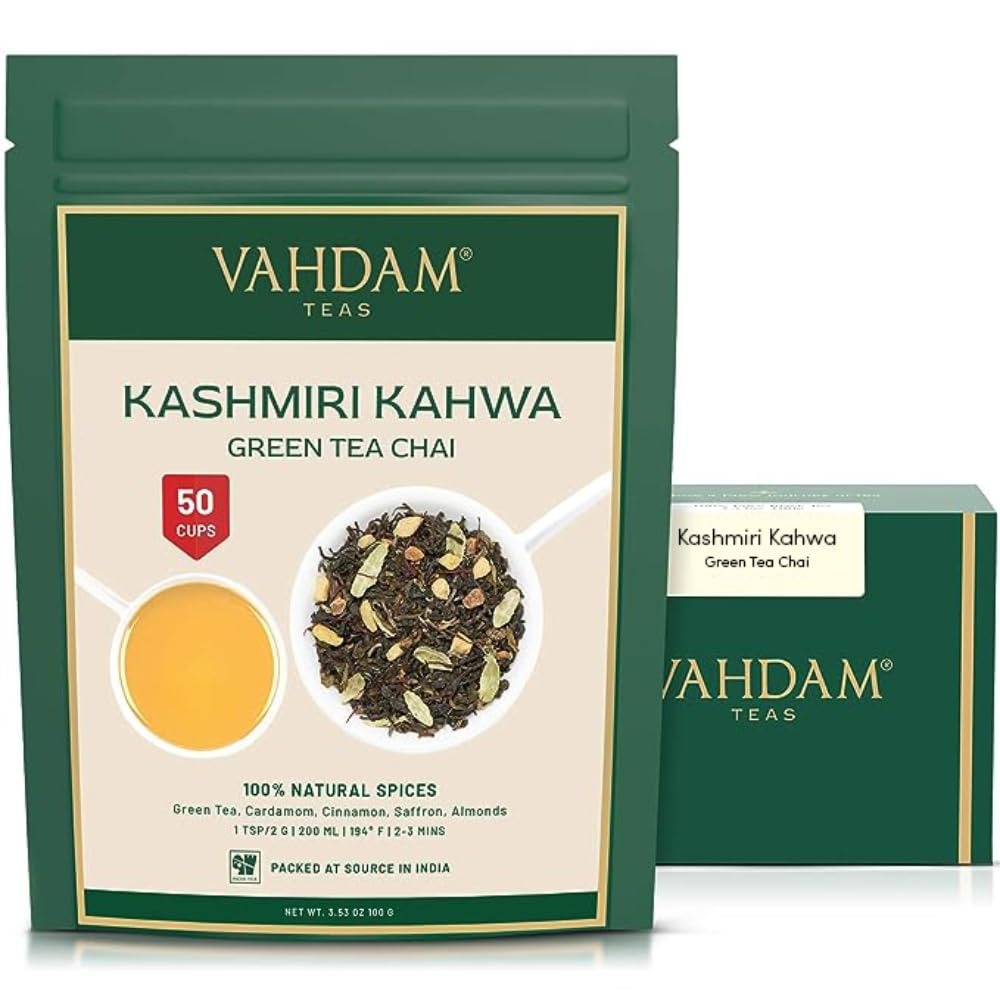
Item Name: VAHDAM, Kashmiri Kahwa Tea (50 Cups/3.53oz) | Green Tea, Cinnamon, Cardamom, Almond & Saffron | Premium India Loose Leaf Tea | Vacuum Sealed for freshness
Bullet Point 1: KASHMIRI KAHWA SPICED CHAI TEA - Experience the essence of Kashmir with our Kashmiri Kahwa Masala Chai Tea. This blend captures the quintessential flavors of Kashmir - aromatic, earthy & rich in spices. Crafted from fine green tea and a blend of spices, it offers a medium caffeine content, making it suitable for any time of the day. With or without milk, savor the timeless charm of this infusion.
Bullet Point 2: DIRECTLY SOURCED FROM PREMIUM PLANTATIONS - Experience the finest Whole Loose Leaf Tea, sourced from premium Indian plantations. Vacuum-sealed and packed within 24-72 hours of harvesting, it offers garden-fresh aroma and taste. Savour 100% pure tea, packed in a 3-layered moisture-resistant resealable bag for lasting freshness. Preparation: 2g of loose leaf | 200 ml water at 100° C | 3 - 5 mins
Bullet Point 3: A BRAND WITH A BILLION DREAMS - VAHDAM India is one of India's largest digitally native, global brands, shipping to over 3 million customers across 130+ countries. With an aim to bring India's finest Teas, Brew Ware, Spices & Herbs to consumers across the world under a home-grown, sustainable label with a strong commitment to people and planet.
Bullet Point 4: ETHICAL, DIRECT & FAIR-TRADE - Our innovative supply chain model ensures that you get the freshest cup of tea and our farmers get a better price for their produce. 1% of our revenue is redirected towards the education of our tea growers' children with our social initiative, Teach Me, simply wish to honour this aspiration?.
Bullet Point 5: WE CARE FOR PEOPLE & PLANET - We are now a proudly carbon-neutral & a plastic-neutral brand. We measure our overall carbon & plastic footprint & offset it via our investments in environment sustainability initiatives in India.
Product Description: VAHDAM is transforming the traditional tea supply chain by sourcing fresh Darjeeling teas directly from Indian plantations and packaging them quickly to lock in flavor. Shipped worldwide from our facility in India, our teas are certified by the Tea Board of India and delivered without middlemen—ensuring premium quality at a fair price. Experience the VAHDAM difference.
Value: 3.53
Unit: Ounce

Price: 14.99